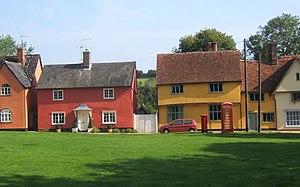
Hartest est une localité d'Angleterre, au Royaume-Uni, située dans le district de Babergh, comté du Suffolk.